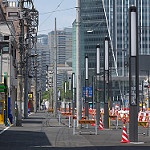
Label: buildings